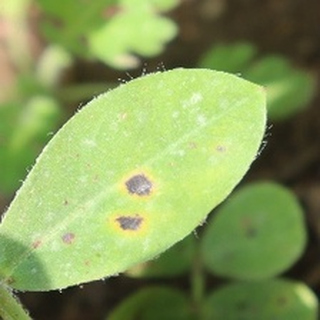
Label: groundnut_late_leaf_spot